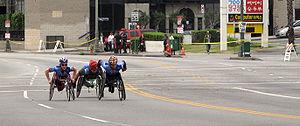
Coureurs de fauteuil roulant dans le 2009 Los Angeles Marathon. Ils sont sur Olympic Boulevard, juste avant le Mile 24 borne, sur une pente ascendante.